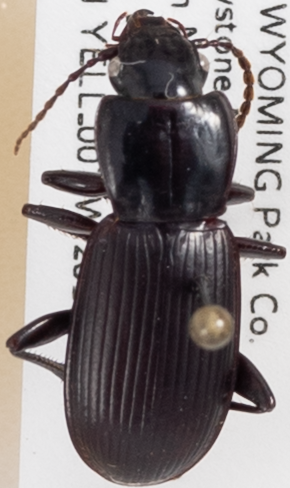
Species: Pterostichus protractus
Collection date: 2019-06-26
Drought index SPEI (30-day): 0.156
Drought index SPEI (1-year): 0.072
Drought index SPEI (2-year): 1.22